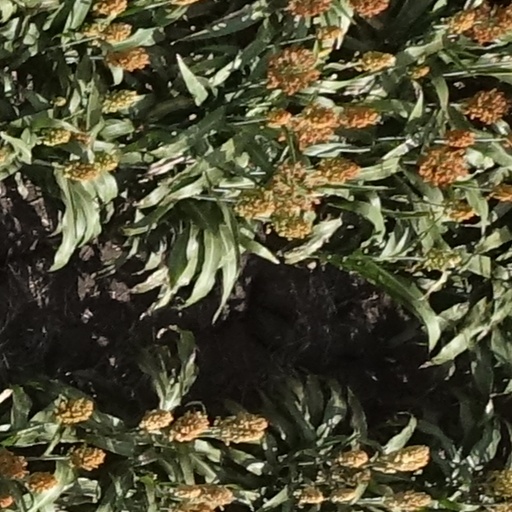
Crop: sorghum